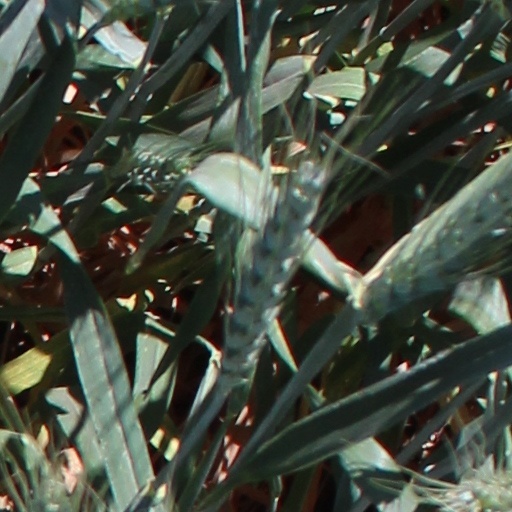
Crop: wheat